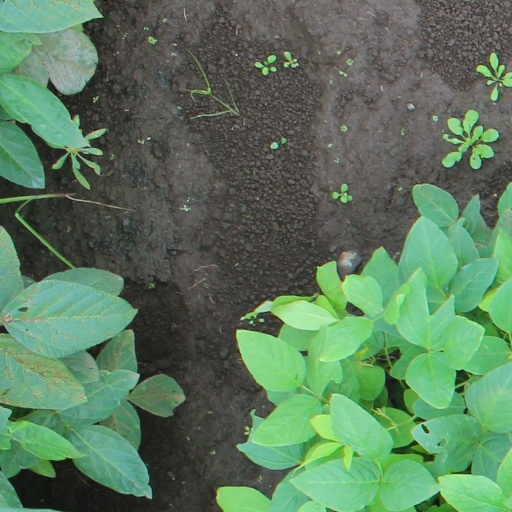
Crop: soybean